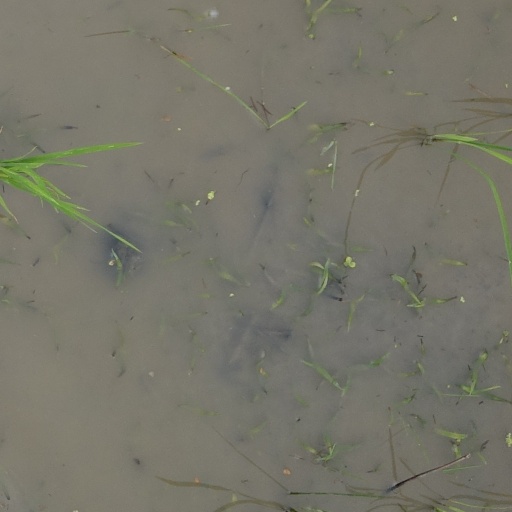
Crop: rice